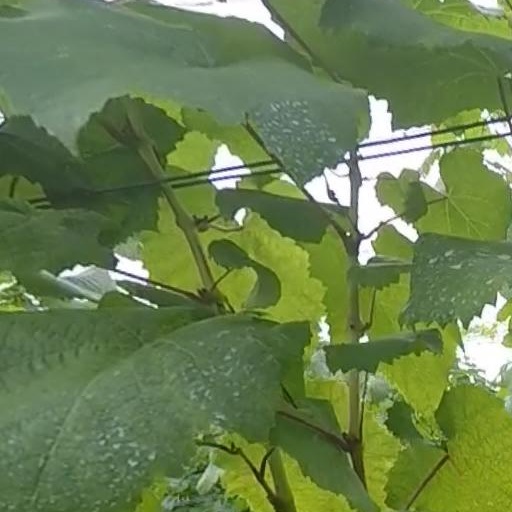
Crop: grape